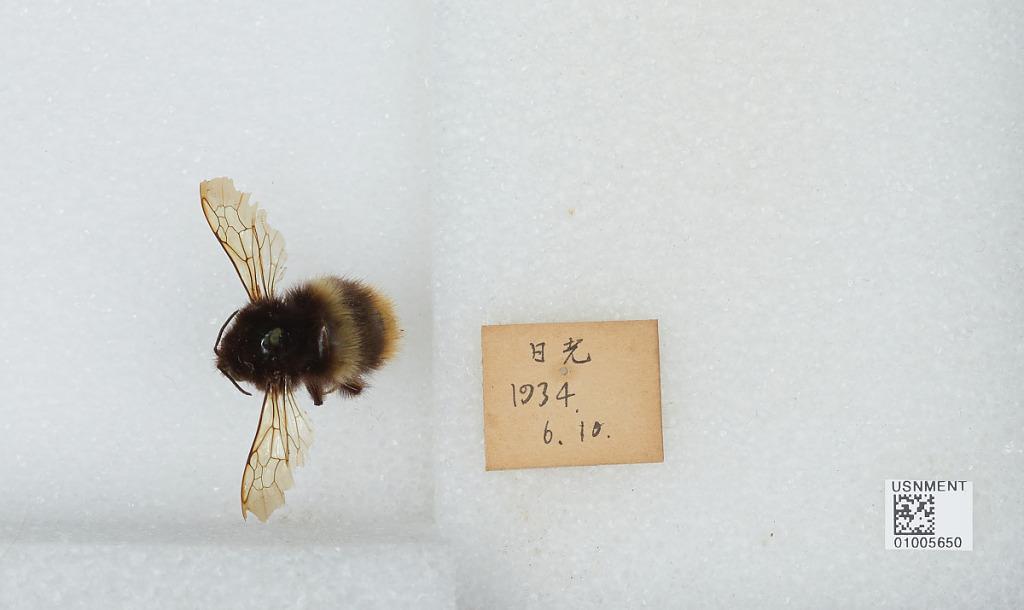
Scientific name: Bombus (Bombus) ignitus Smith
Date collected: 1934-6-10